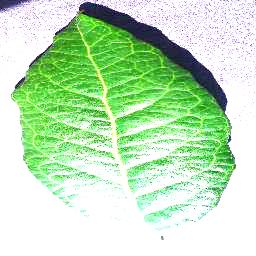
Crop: blueberry
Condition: healthy